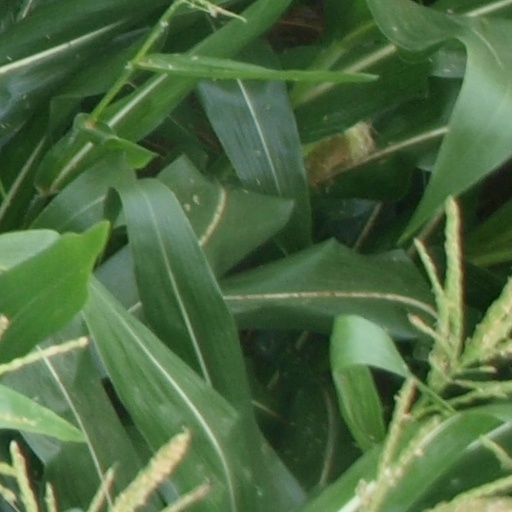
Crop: maize; corn